HMS Gambia (48)

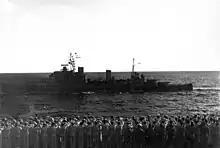
HMNZS "Gambia", 18 May 1944

Because New Zealand's two other cruisers of the time, and were damaged, it was decided in discussions with the Royal Navy Admiralty that "Gambia" would be recommissioned as HMNZS "Gambia", for the use of the Royal New Zealand Navy.